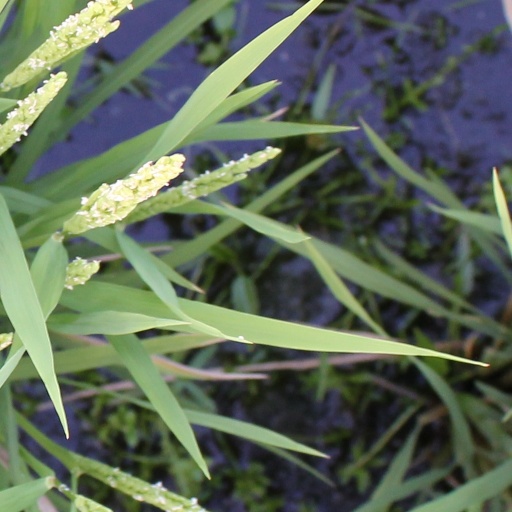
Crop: rice